East Brunswick, New Jersey

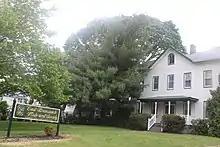
The L.J. Smith Farmhouse, now the headquarters for the East Brunswick Historical Society

The general area of central New Jersey was originally occupied by the Lenape Native Americans. According to a 1677 bill of sale now in the New Jersey State Museum in Trenton, New Jersey, Thomas Lawrence, a New York baker, purchased thousands of acres of land from local Native Americans named Querameck, Kesyacs, Isarick, Metapis, Peckawan, and Turantecas.